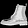
Label: Ankle boot